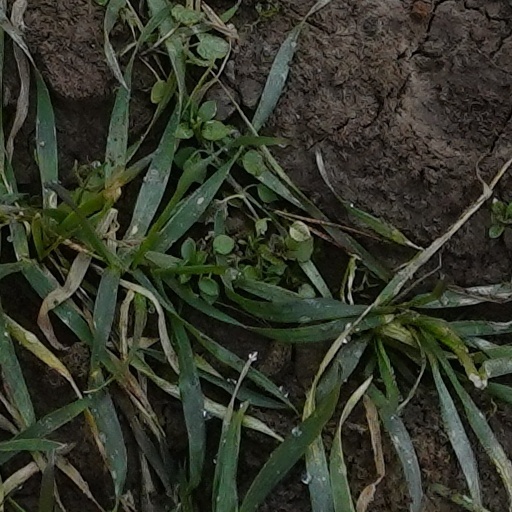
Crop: wheat